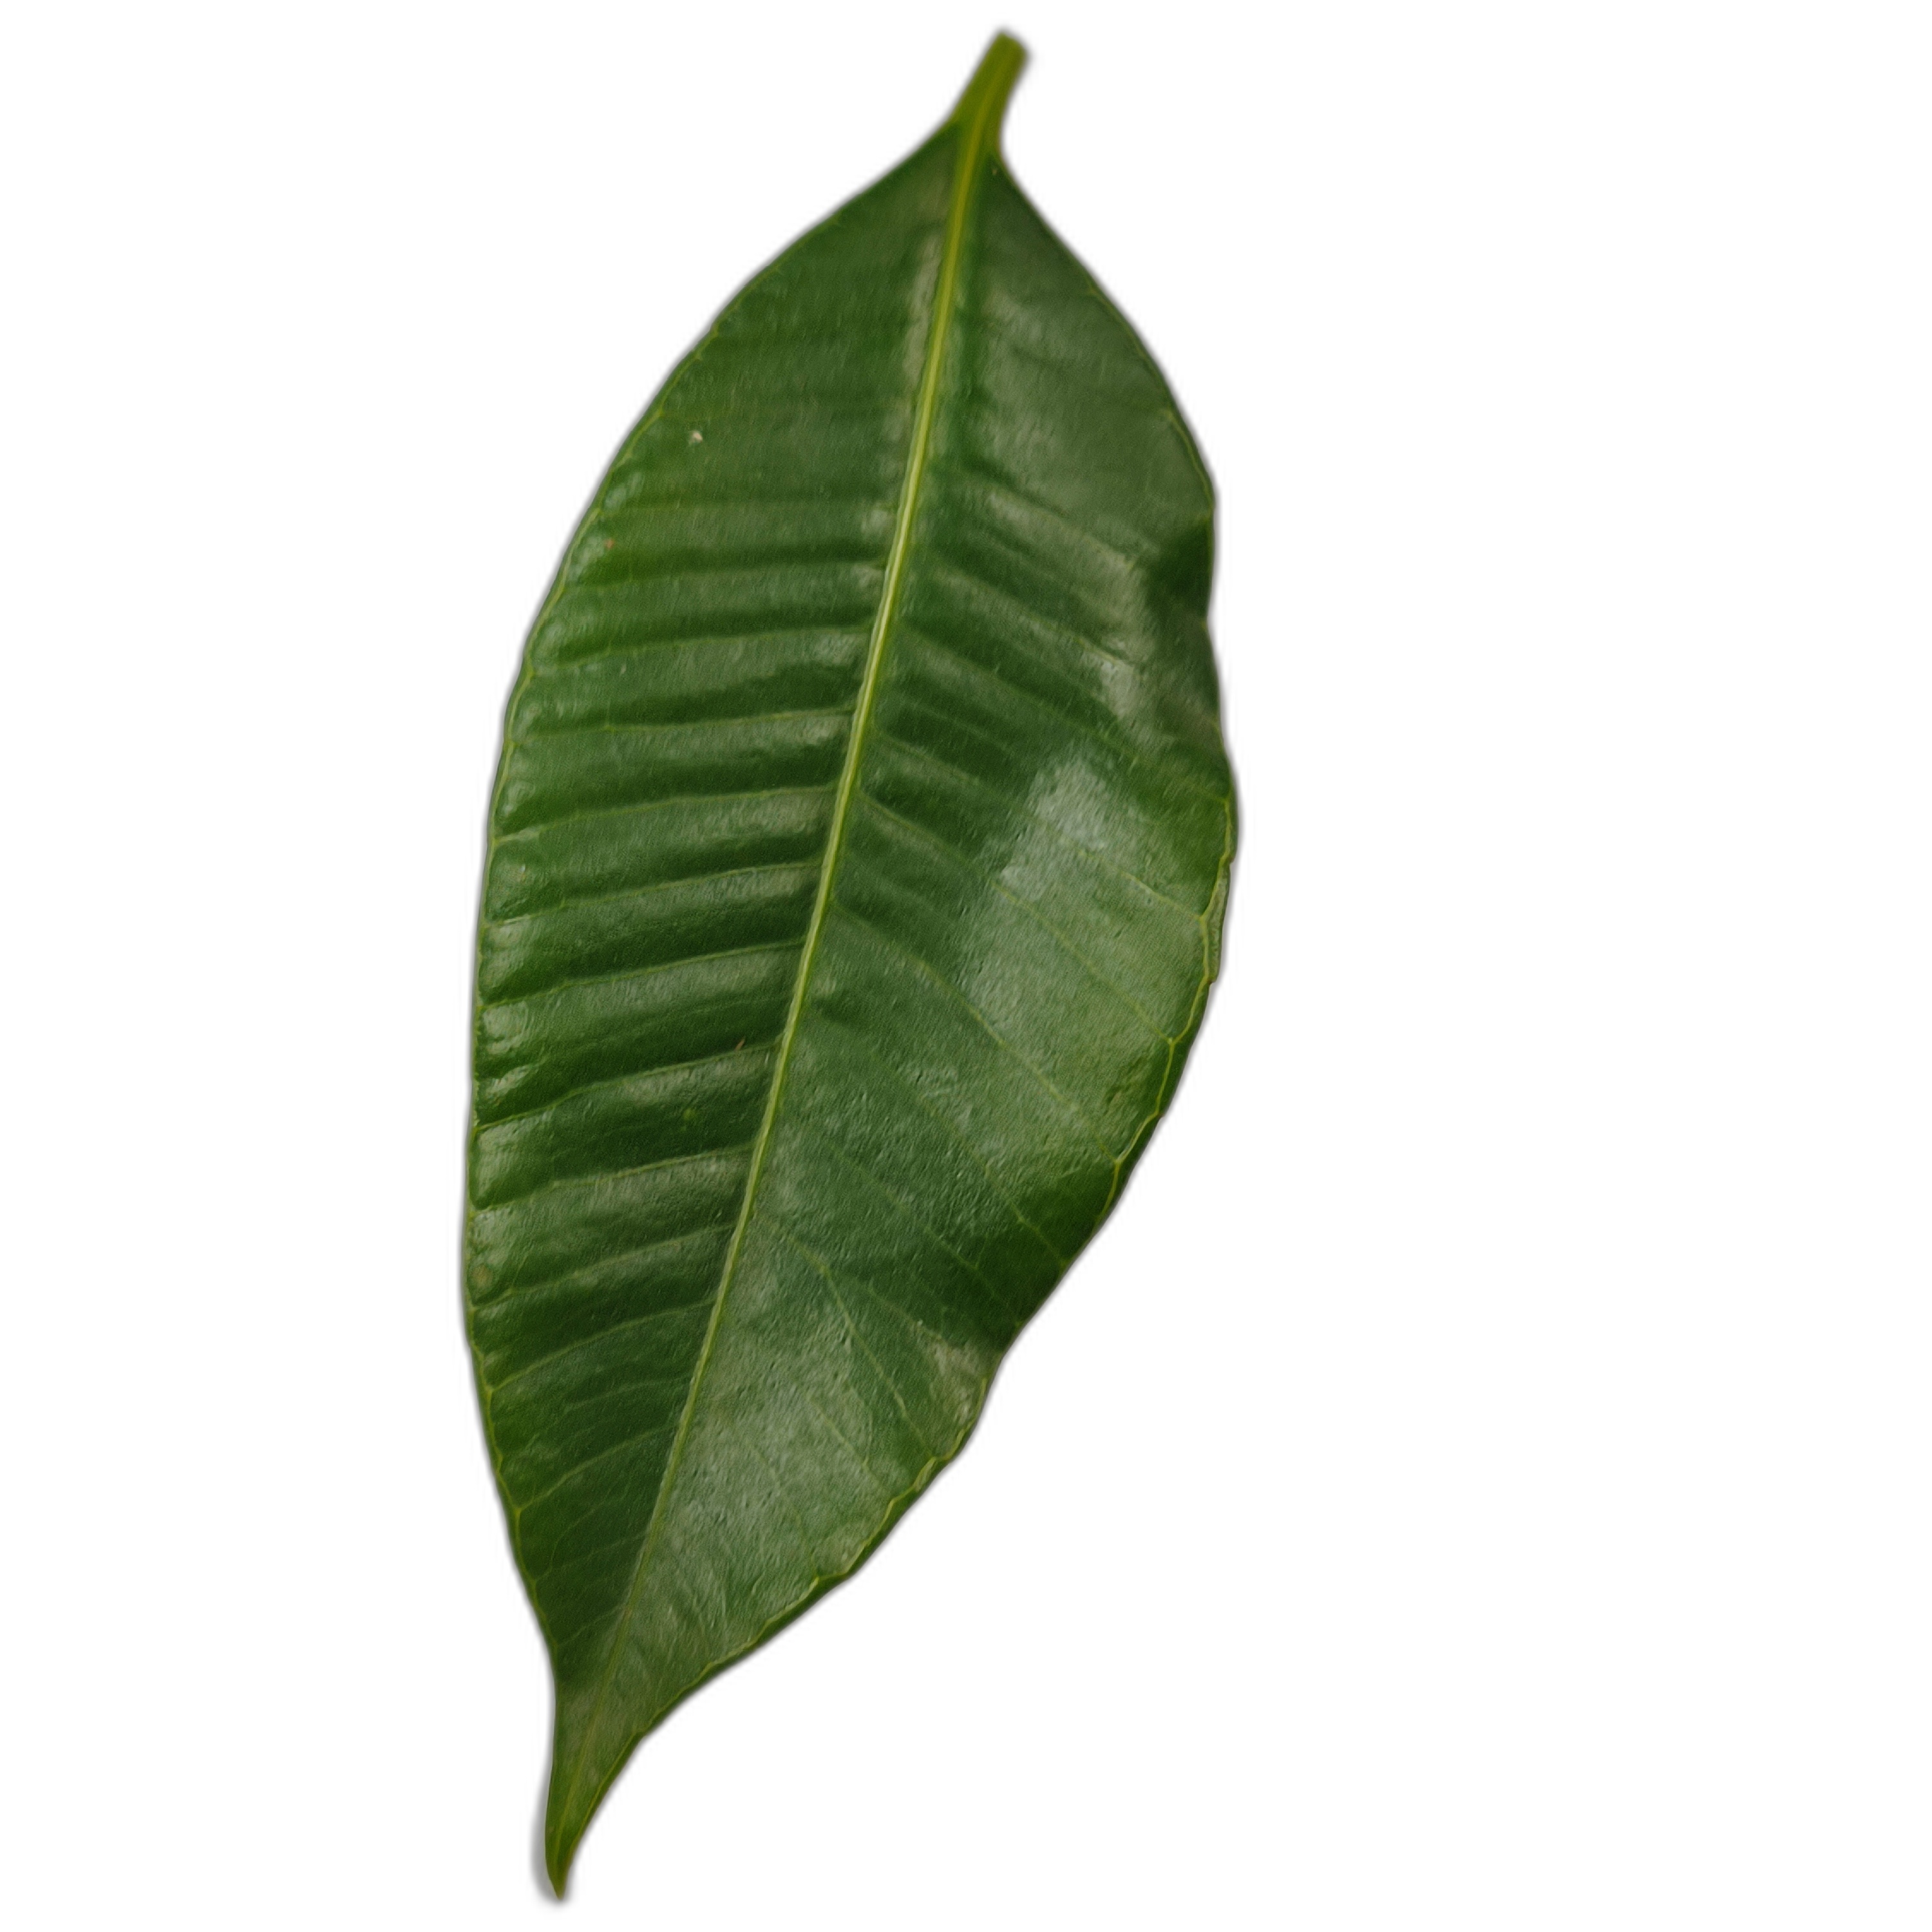
Label: healthy